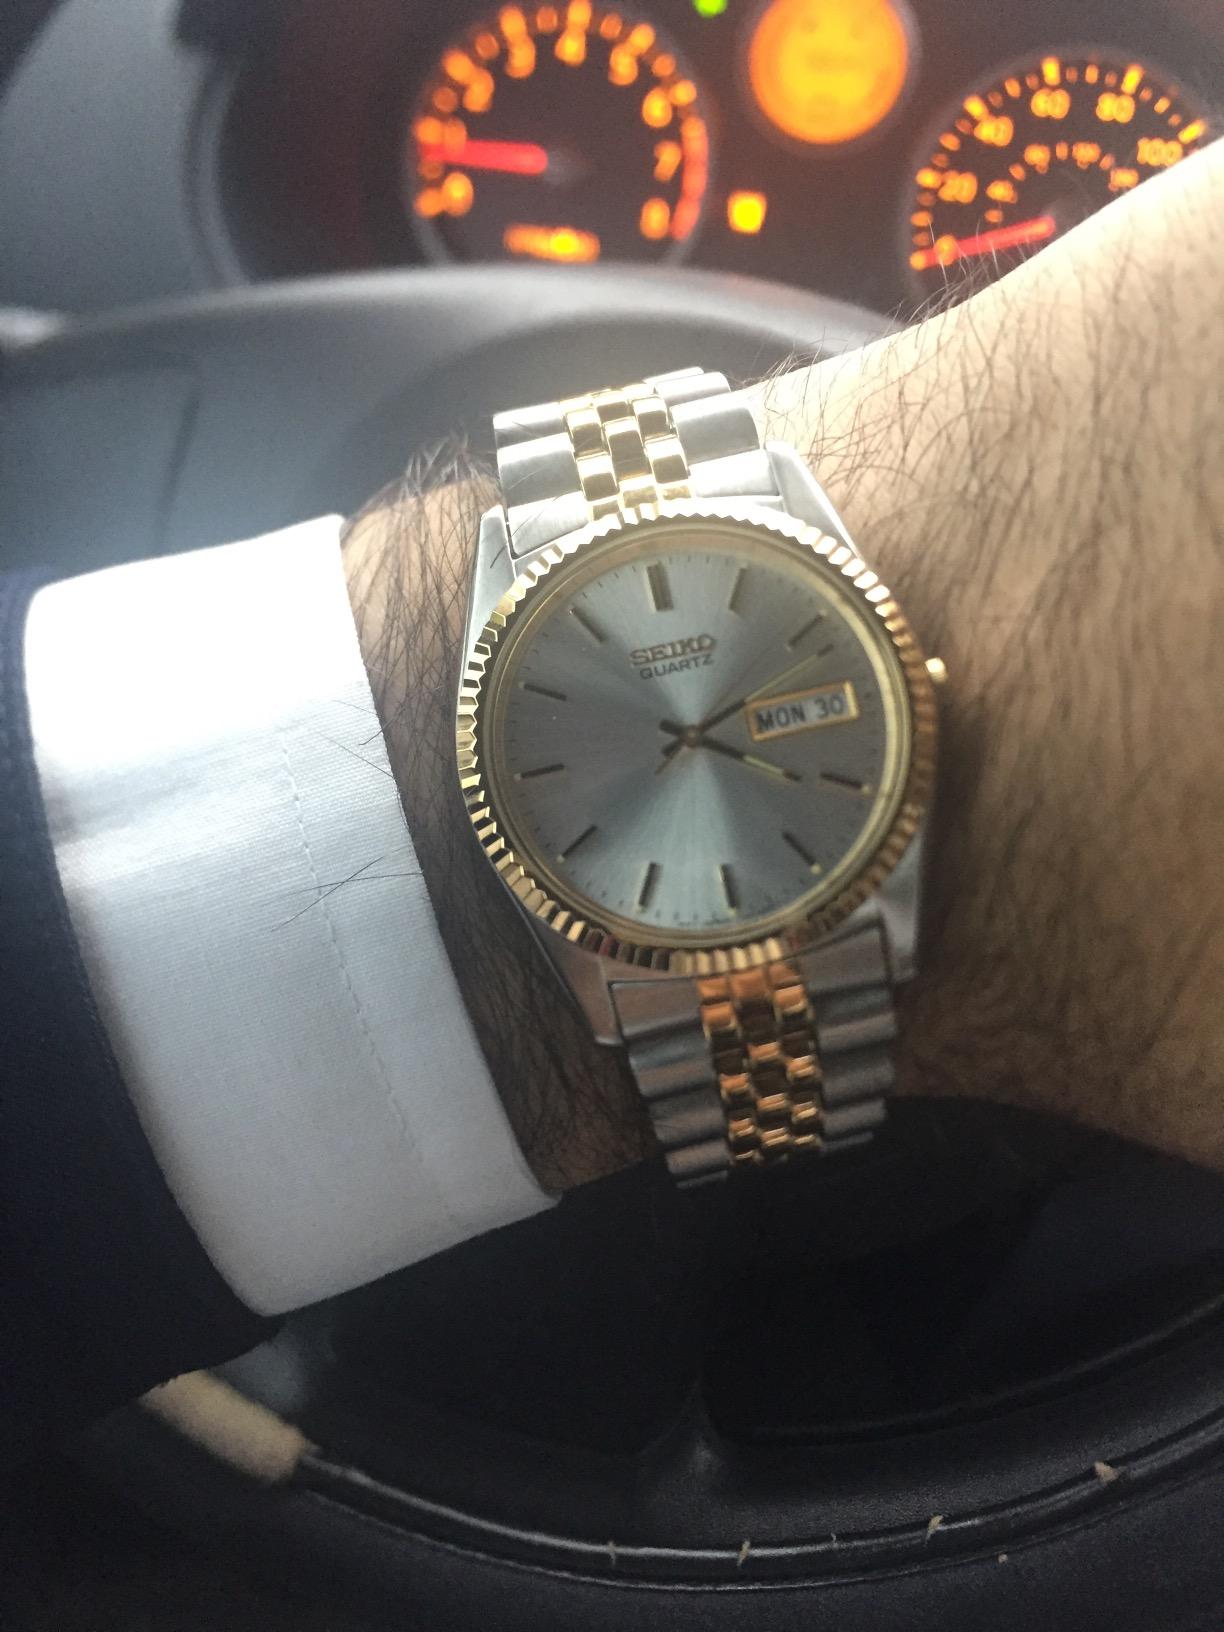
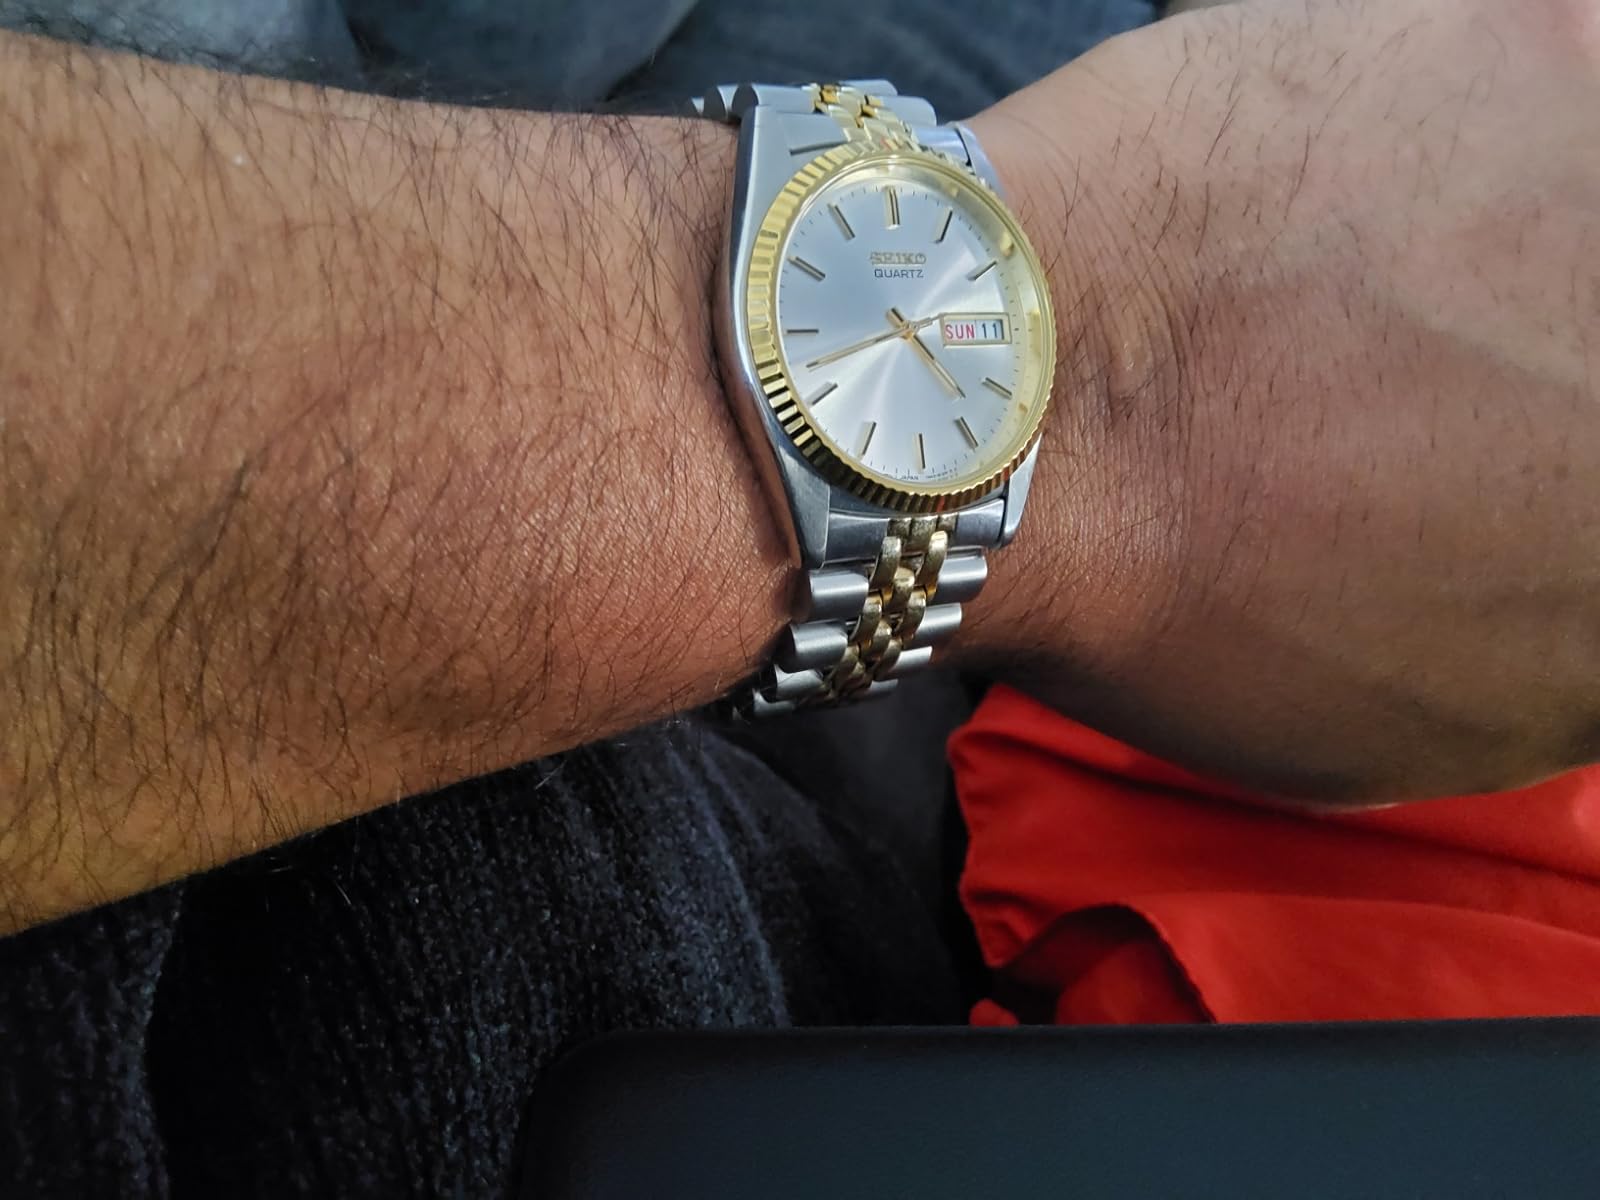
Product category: accessories_watch
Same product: yes